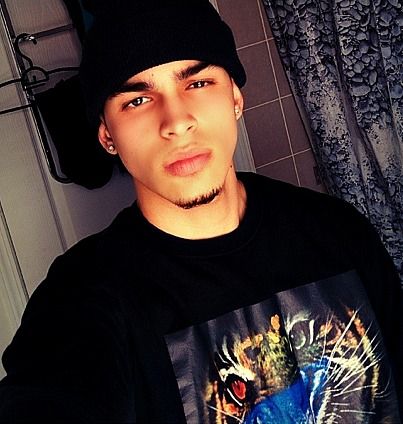
Gender: men